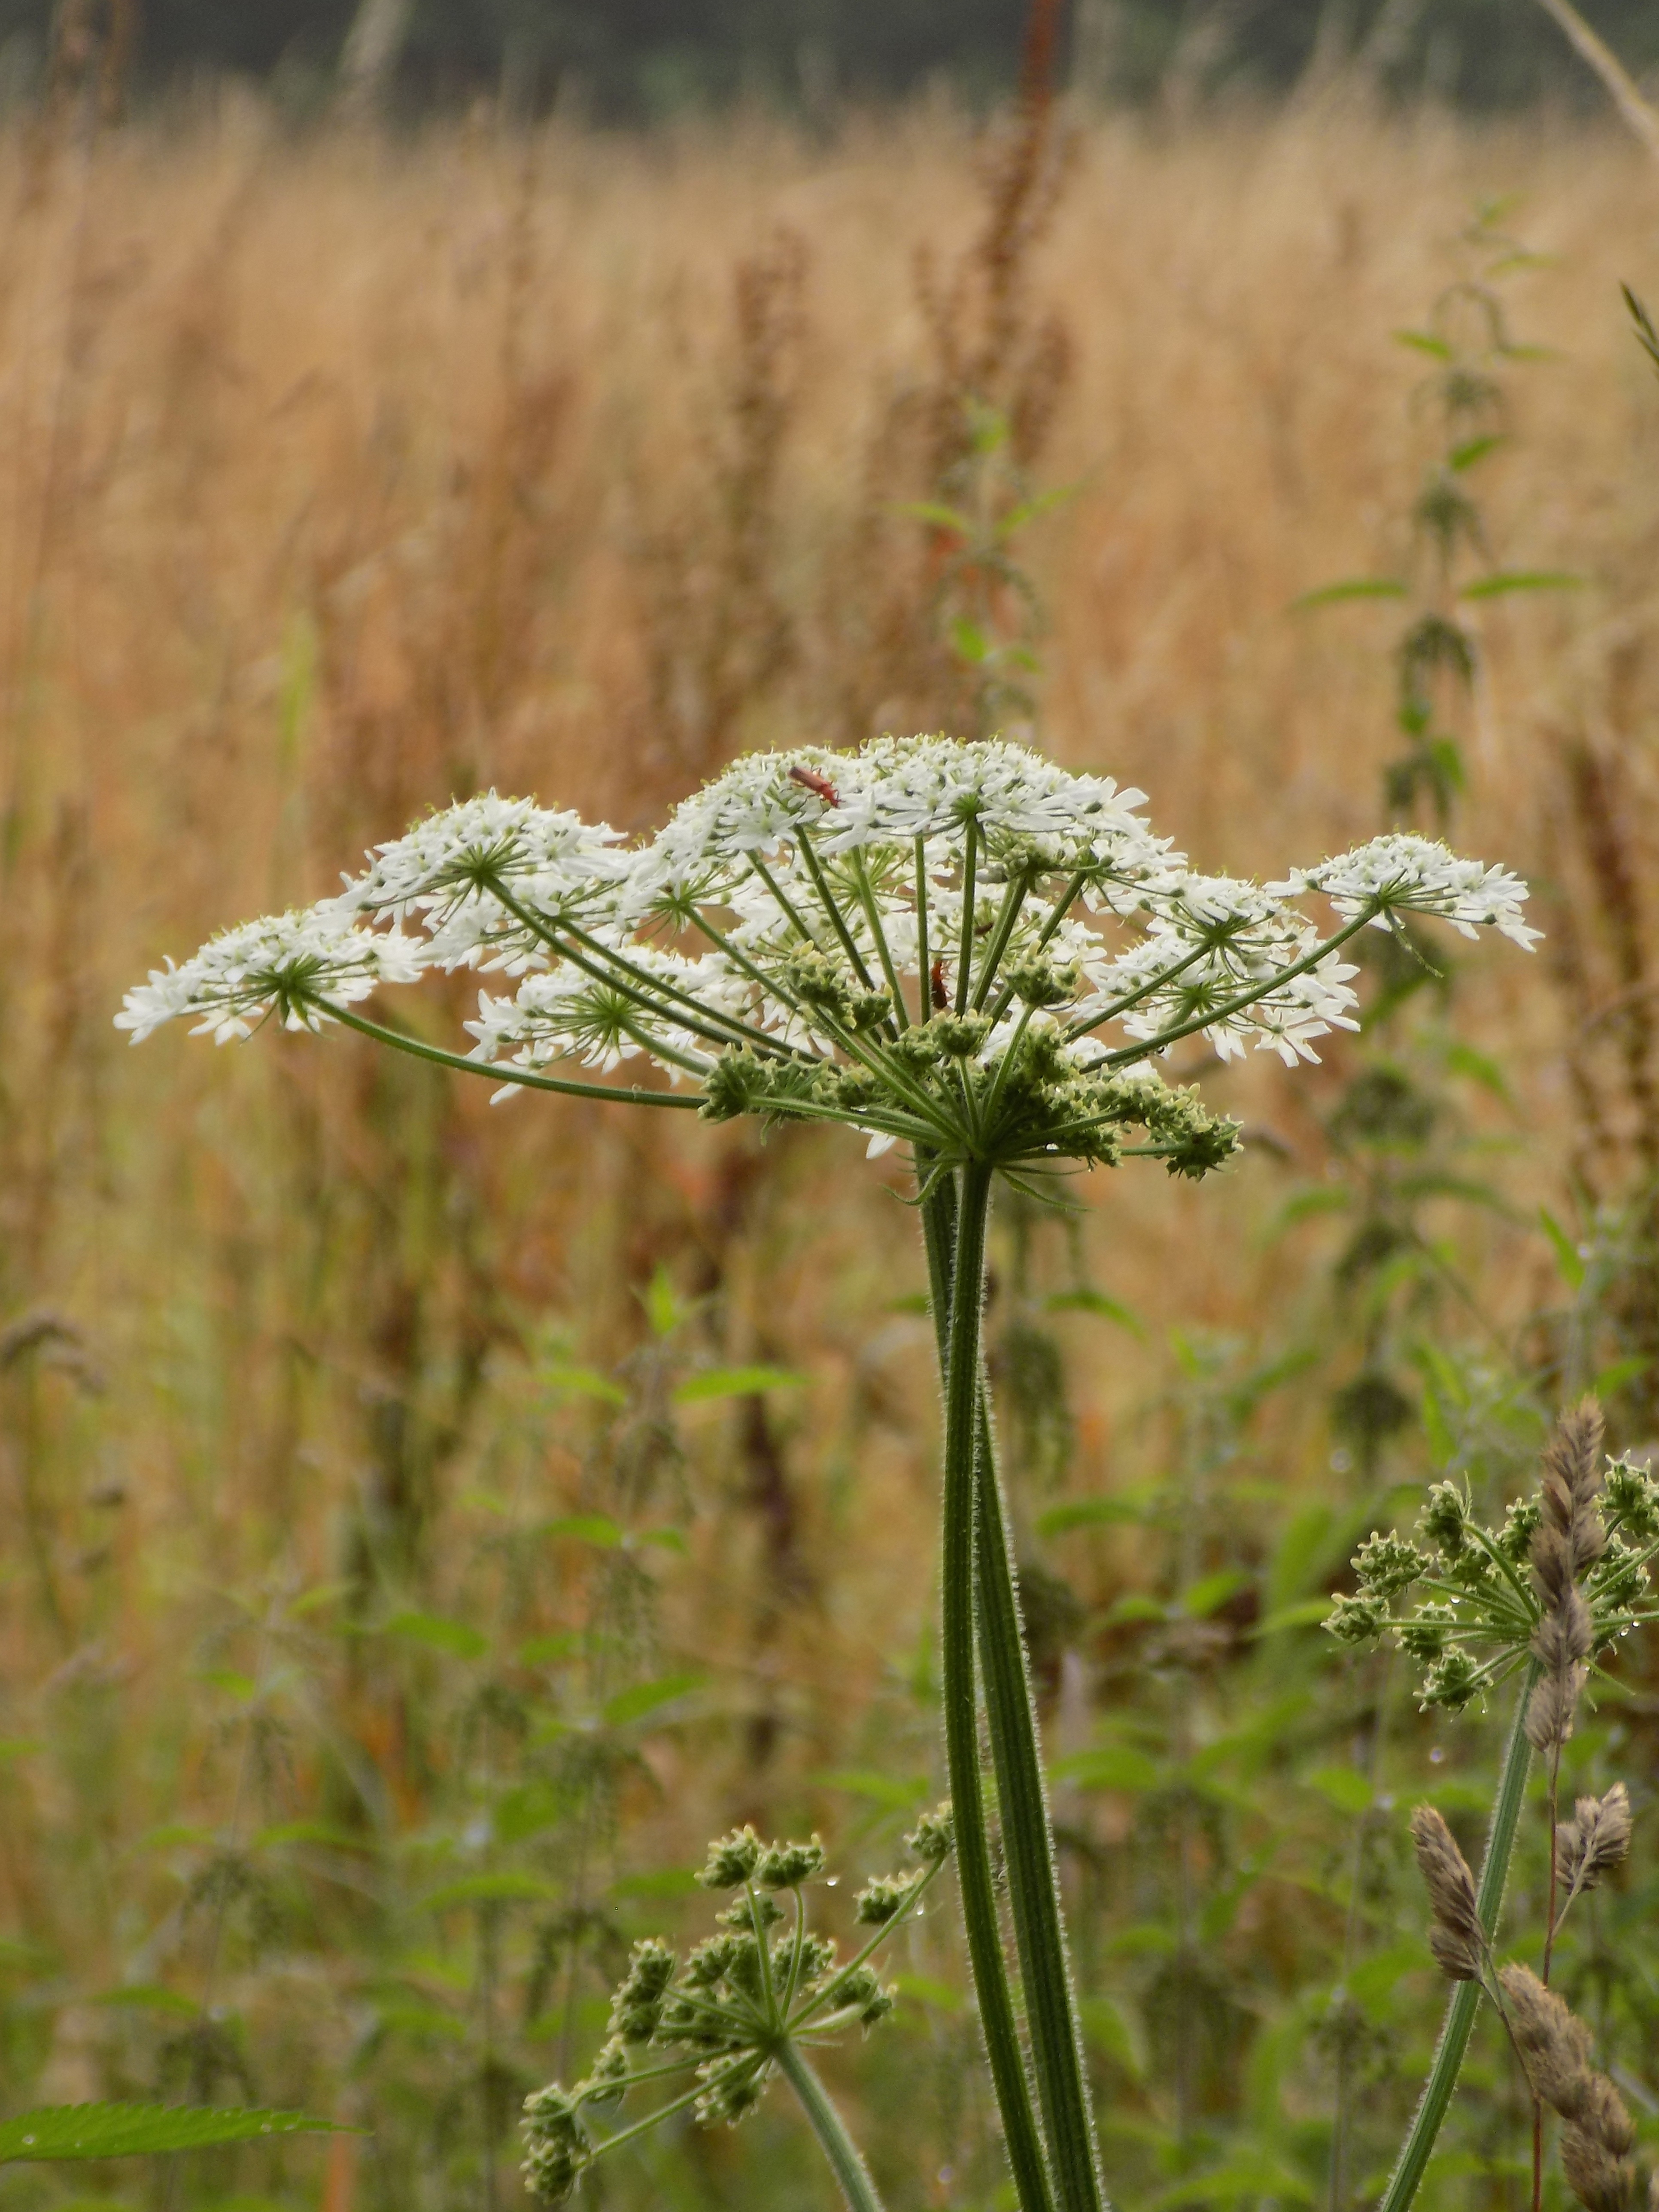
grass, plant, field, meadow, prairie, flower, herb, botany, flora, wildflower, wild plant, medicinal plant, flowering plant, umbelliferae, giersch, grass family, plant stem, land plant